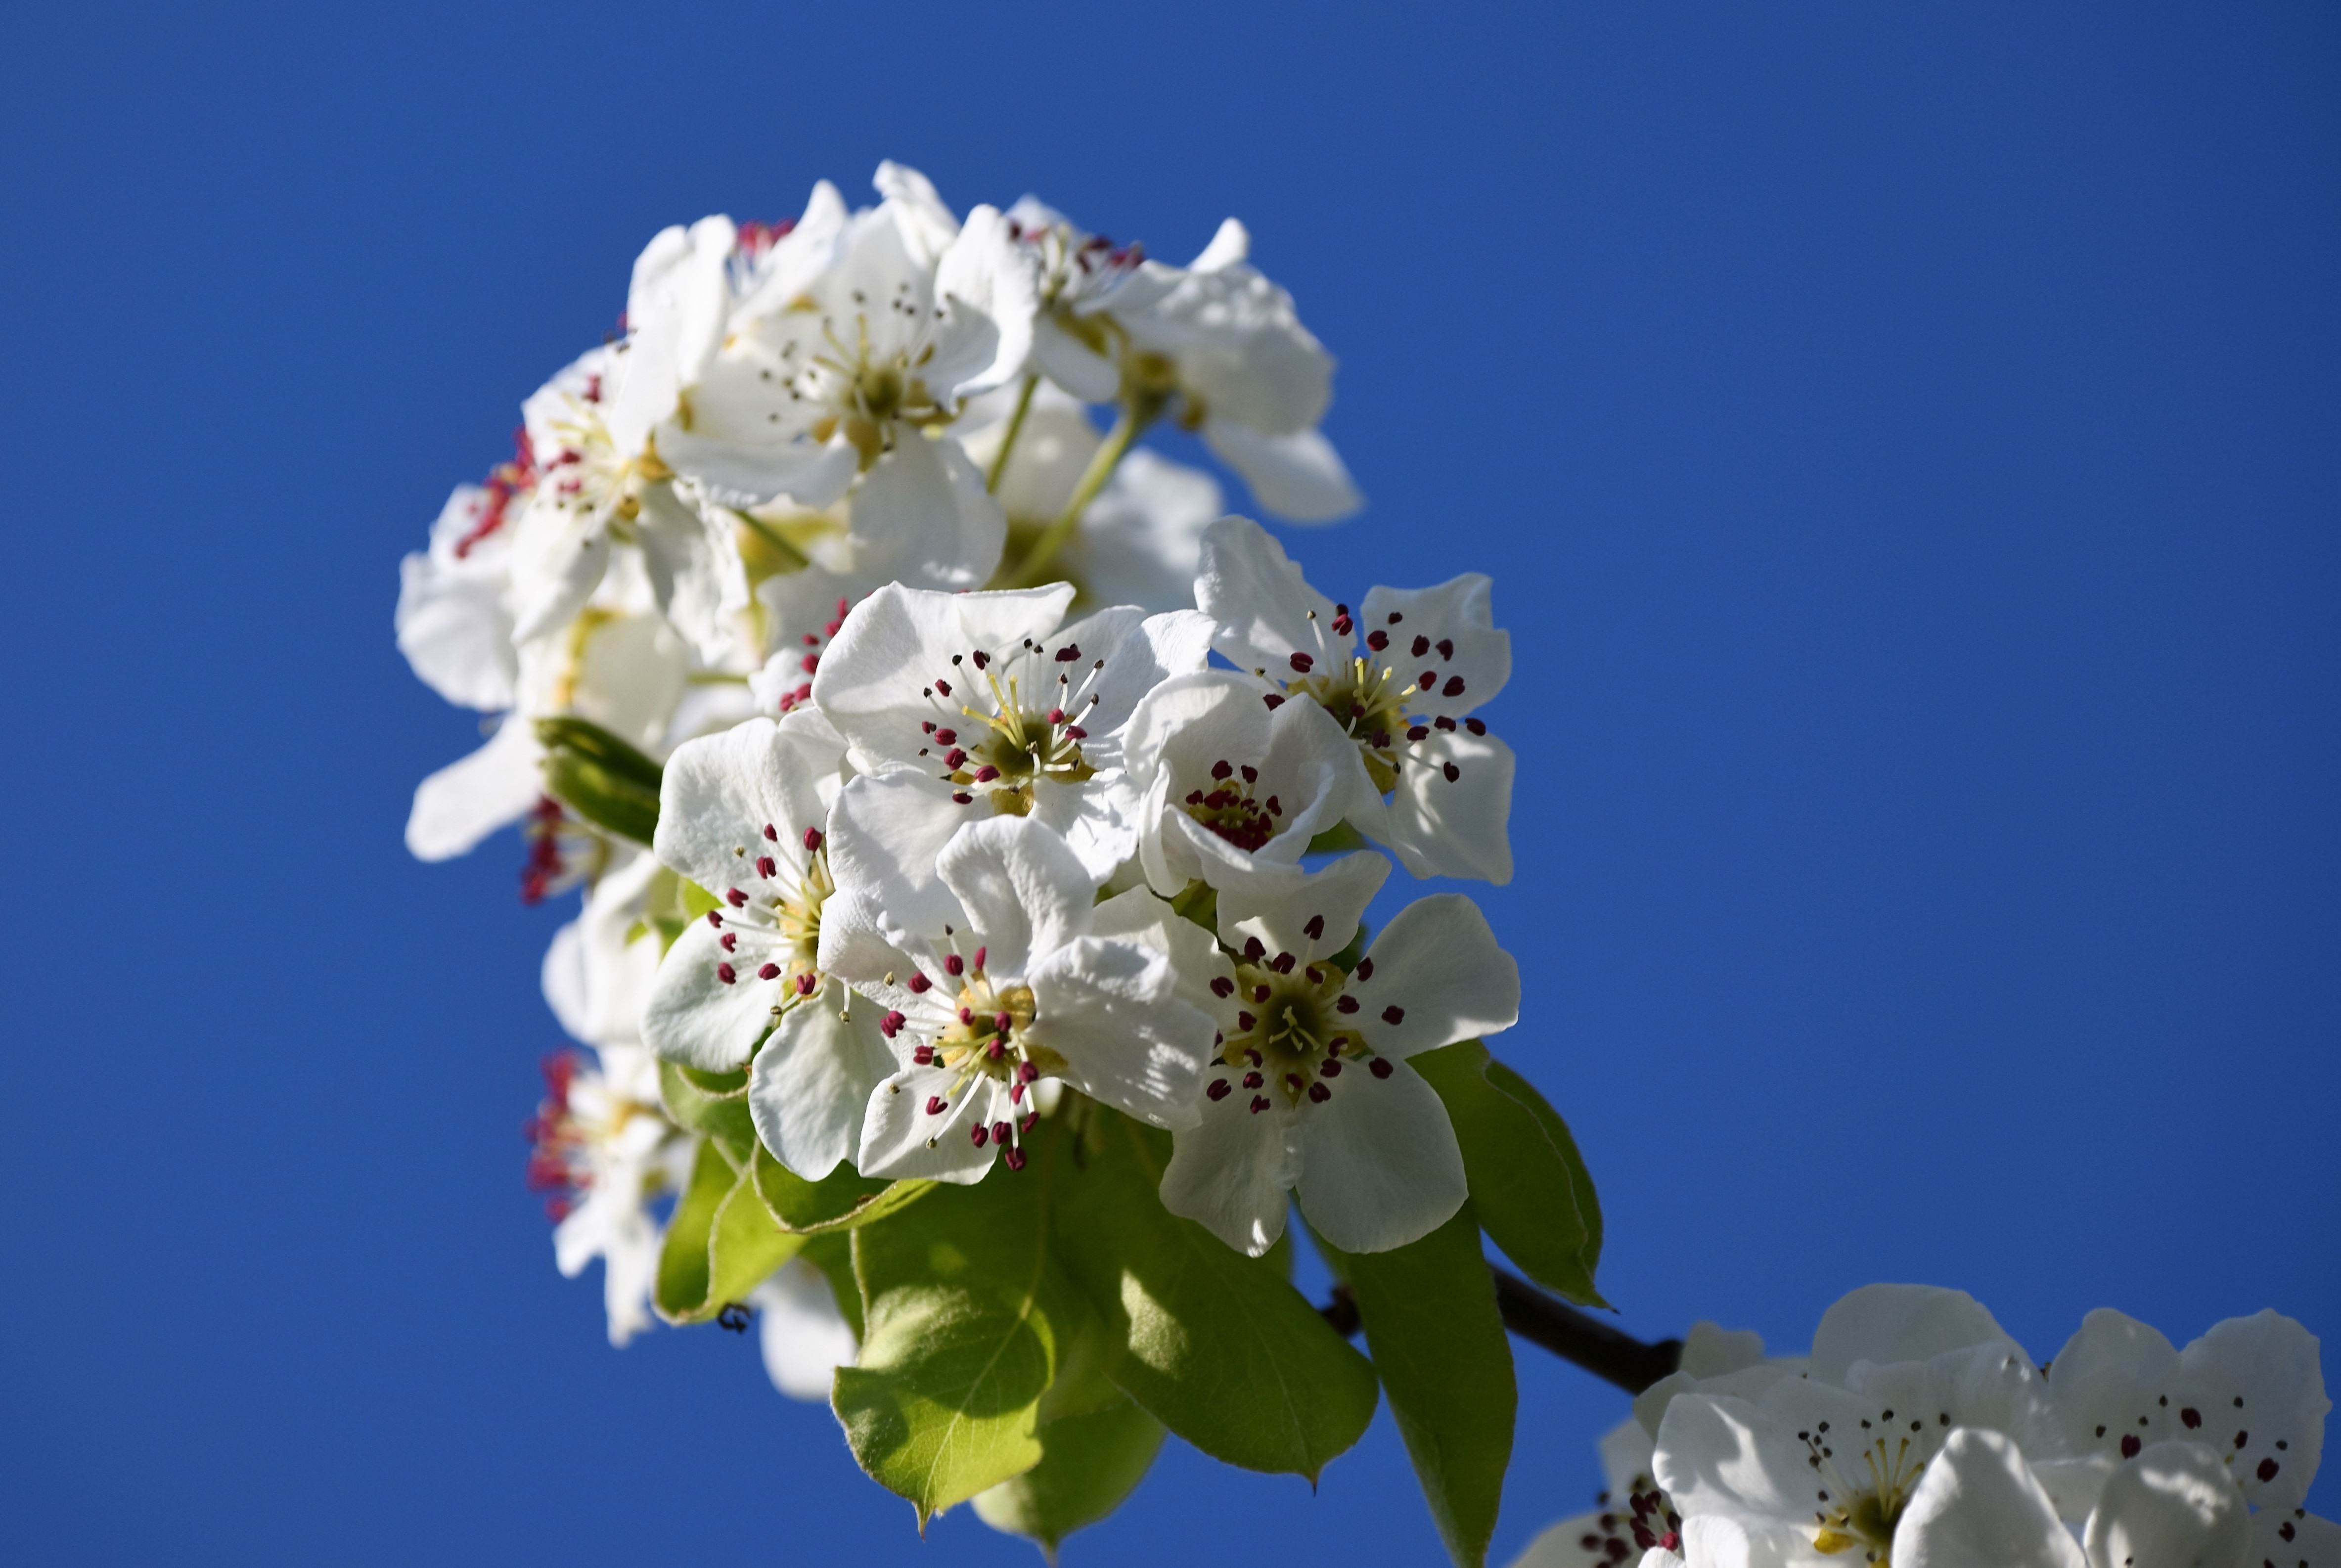
branch, blossom, plant, sky, flower, petal, bloom, spring, produce, blue, flora, cherry blossom, full bloom, apple tree, macro photography, flowering plant, land plant